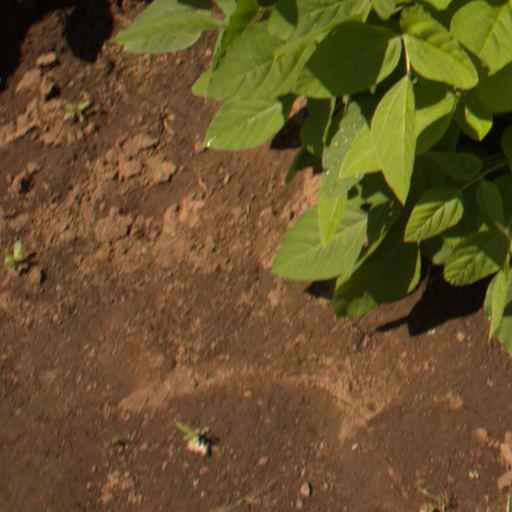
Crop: soybean